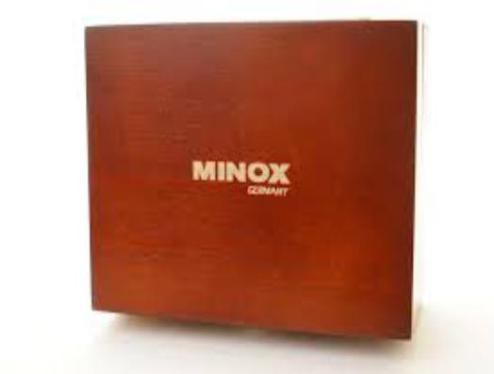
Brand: minox
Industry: Electronic